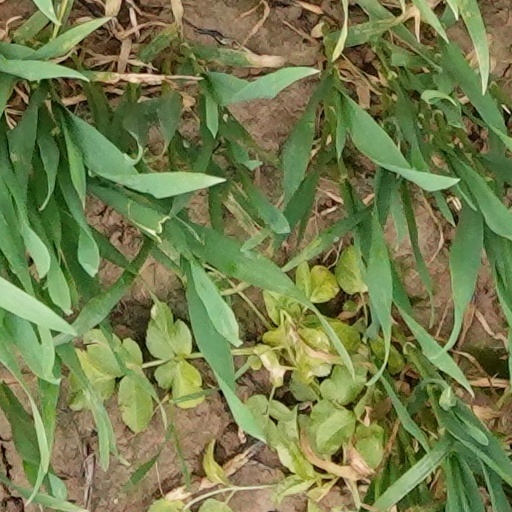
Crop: wheat